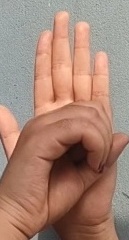
ASL sign: 0